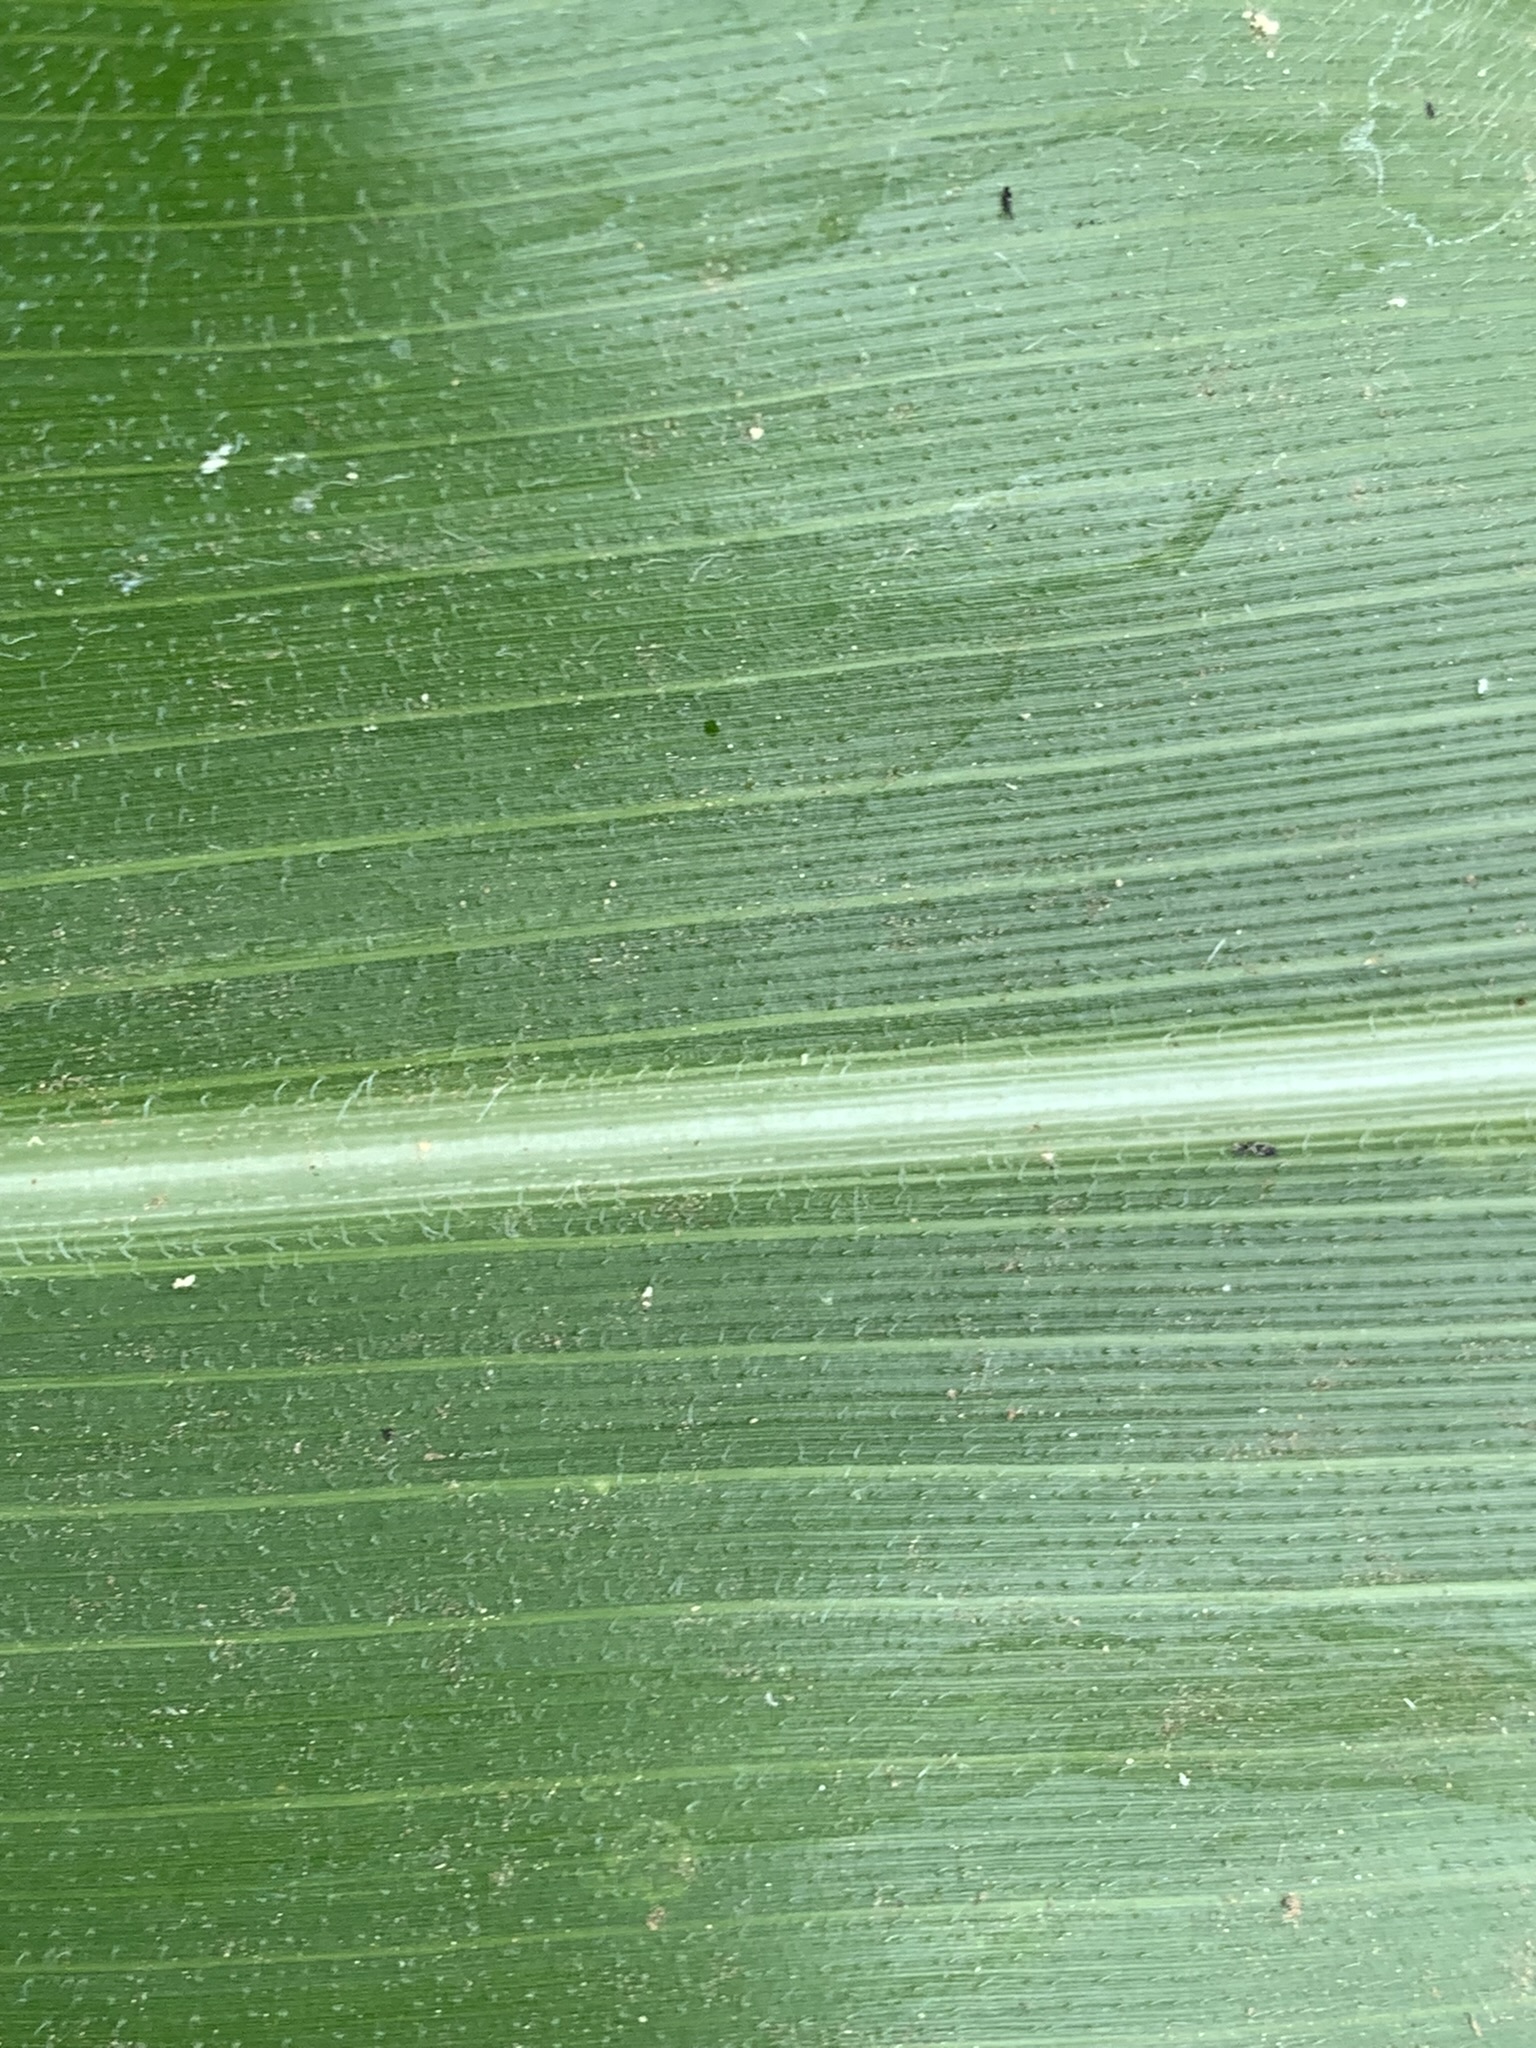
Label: Healthy